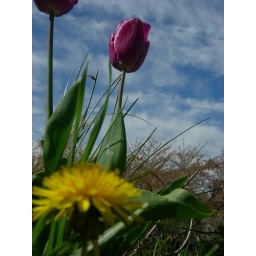
tulips by blue sky and yellow weed